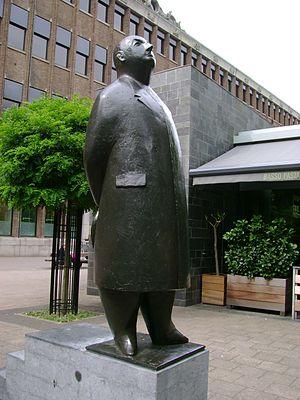
C'est une liste de la collection du musée d'images, qui font partie de la collection internationale de sculptures disposées dans l'espace public de Rotterdam. La collection a été formée entre 1945, au moment de la reconstruction de la cité, après la Seconde Guerre mondiale, et 2001, année durant laquelle Rotterdam a été capitale européenne de la culture. Elle est réalisée par la ville de Rotterdam en partenariat avec des initiatives privées.